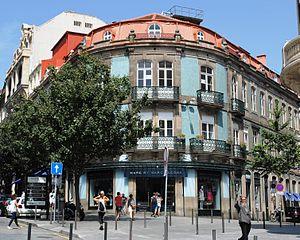
Marc Jacobs, né le 9 avril 1963 à New York, est un créateur de mode américain. Il dirige sa propre marque et les lignes qui en découlent.